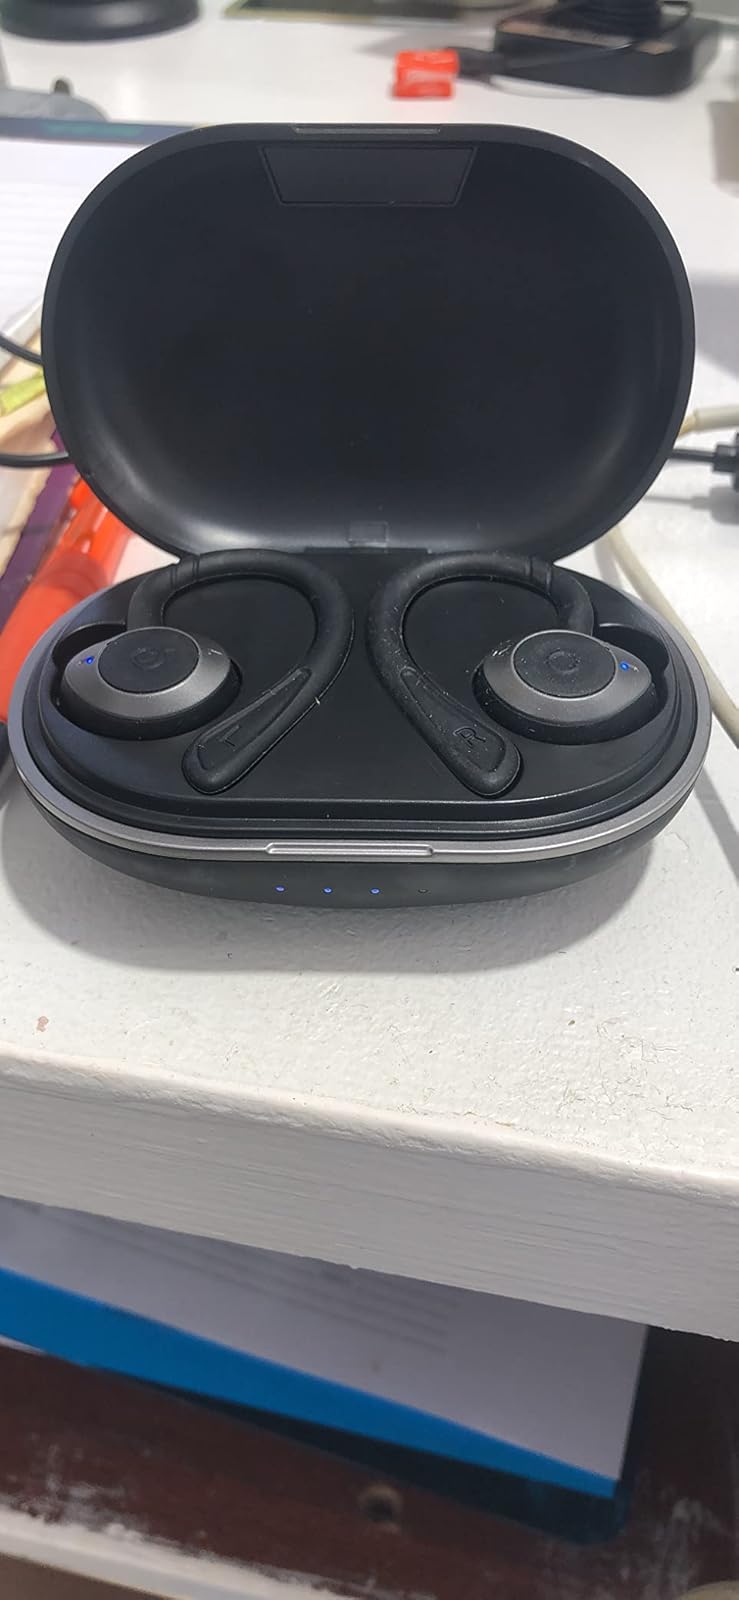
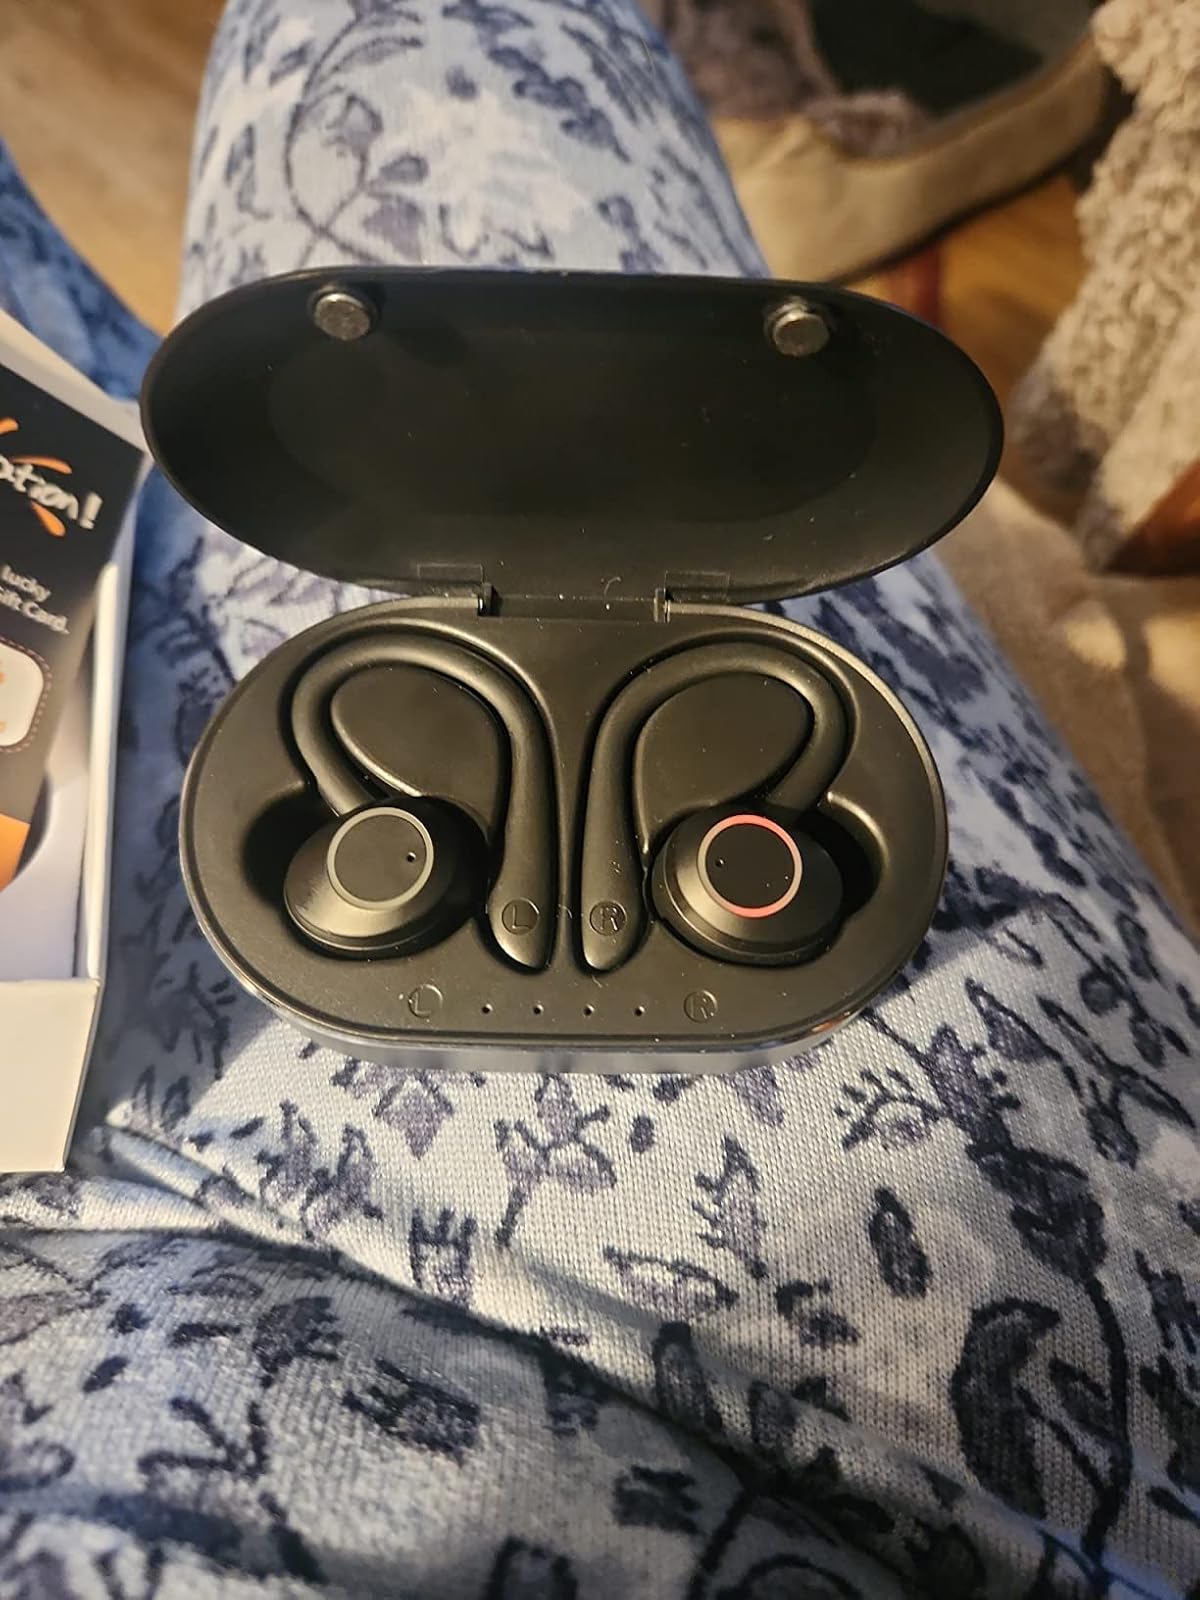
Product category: earbuds
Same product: no